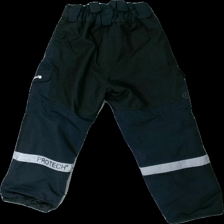
View: back
Type: Winter trousers
Category: Children
Brand: Not in the list
Brand text on label: protech
Colors: Black, White
Material: 100% polyester
Pattern: Logo print
Cut: Regular
Size: 122
Season: Winter
Damage location: bottom right
Damage 2 location: bottom left
Damage 3 location: middle center
Price range: <50
Recommended usage: Export
Description: svarta överdragsbyxor med loggor, noppriga/skavda på knäna